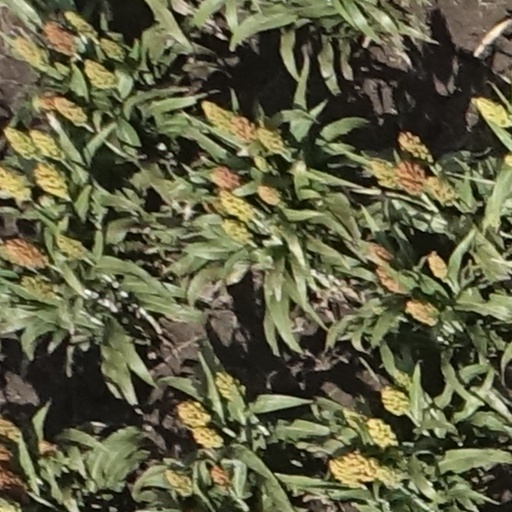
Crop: sorghum